Dura-Europos synagogue

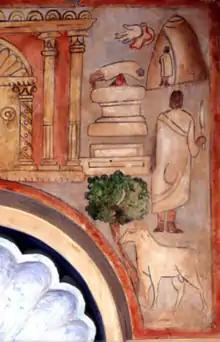
The sacrifice of Isaac according to the Dura synagogue

The tiles are consistent with either pictorial images or inscriptions being displayed. There were about 20 different pictorial tiles that were repeated across the ceiling. They varied from sea animals, land animals, grains, and vegetation to faces and females. Often displayed are female faces, which have been counted to recur 23 times on the ceiling and usually follow a particular pattern. The available prototypes are considered goddesses such as "Flora" or "Demeter-Persephone." Female faces were among the most popular pictorial tiles. Other popular pictorial types include vegetation, which consists of about 41 roses/flowers, a centaur, and pinecones, among others. Other tiles have Capricorn and Pisces. Another theme was the evil eye; an example is a tile featuring a double-lidded eye with a snake on either side. The same tile also had a scarab and three nails above the eye, with the inscription "IAO". Several tiles, both inscribed and pictorials, had mystical and symbolic meanings. Even though it is debated, some scholars claim that the entirety of the ceiling symbolizes heaven and eternal immortality. However, some uncertainty remains due to the paint not being recognizable on the tile after sun exposure. A total of 234 tiles were discovered and brought back at the time of discovery. However, there may be more that were destroyed and different designs that had not been discovered.